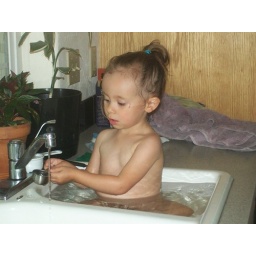
bath in the kitchen sink